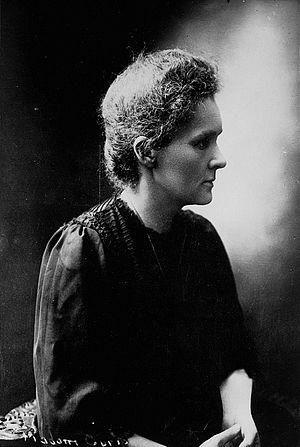
La chimie nucléaire est une sous-catégorie de la chimie traitant de la radioactivité, des radioéléments, des processus et des propriétés nucléaires. Elle peut être divisée en cinq sous-parties.